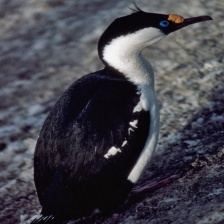
Species: IMPERIAL SHAQ
Scientific name: LEUCOCARBO ATRICEPS